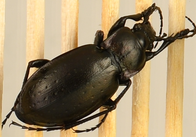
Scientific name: Carabus nemoralis nemoralis
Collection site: University of Notre Dame Environmental Research Center NEON (UNDE), plot UNDE_012